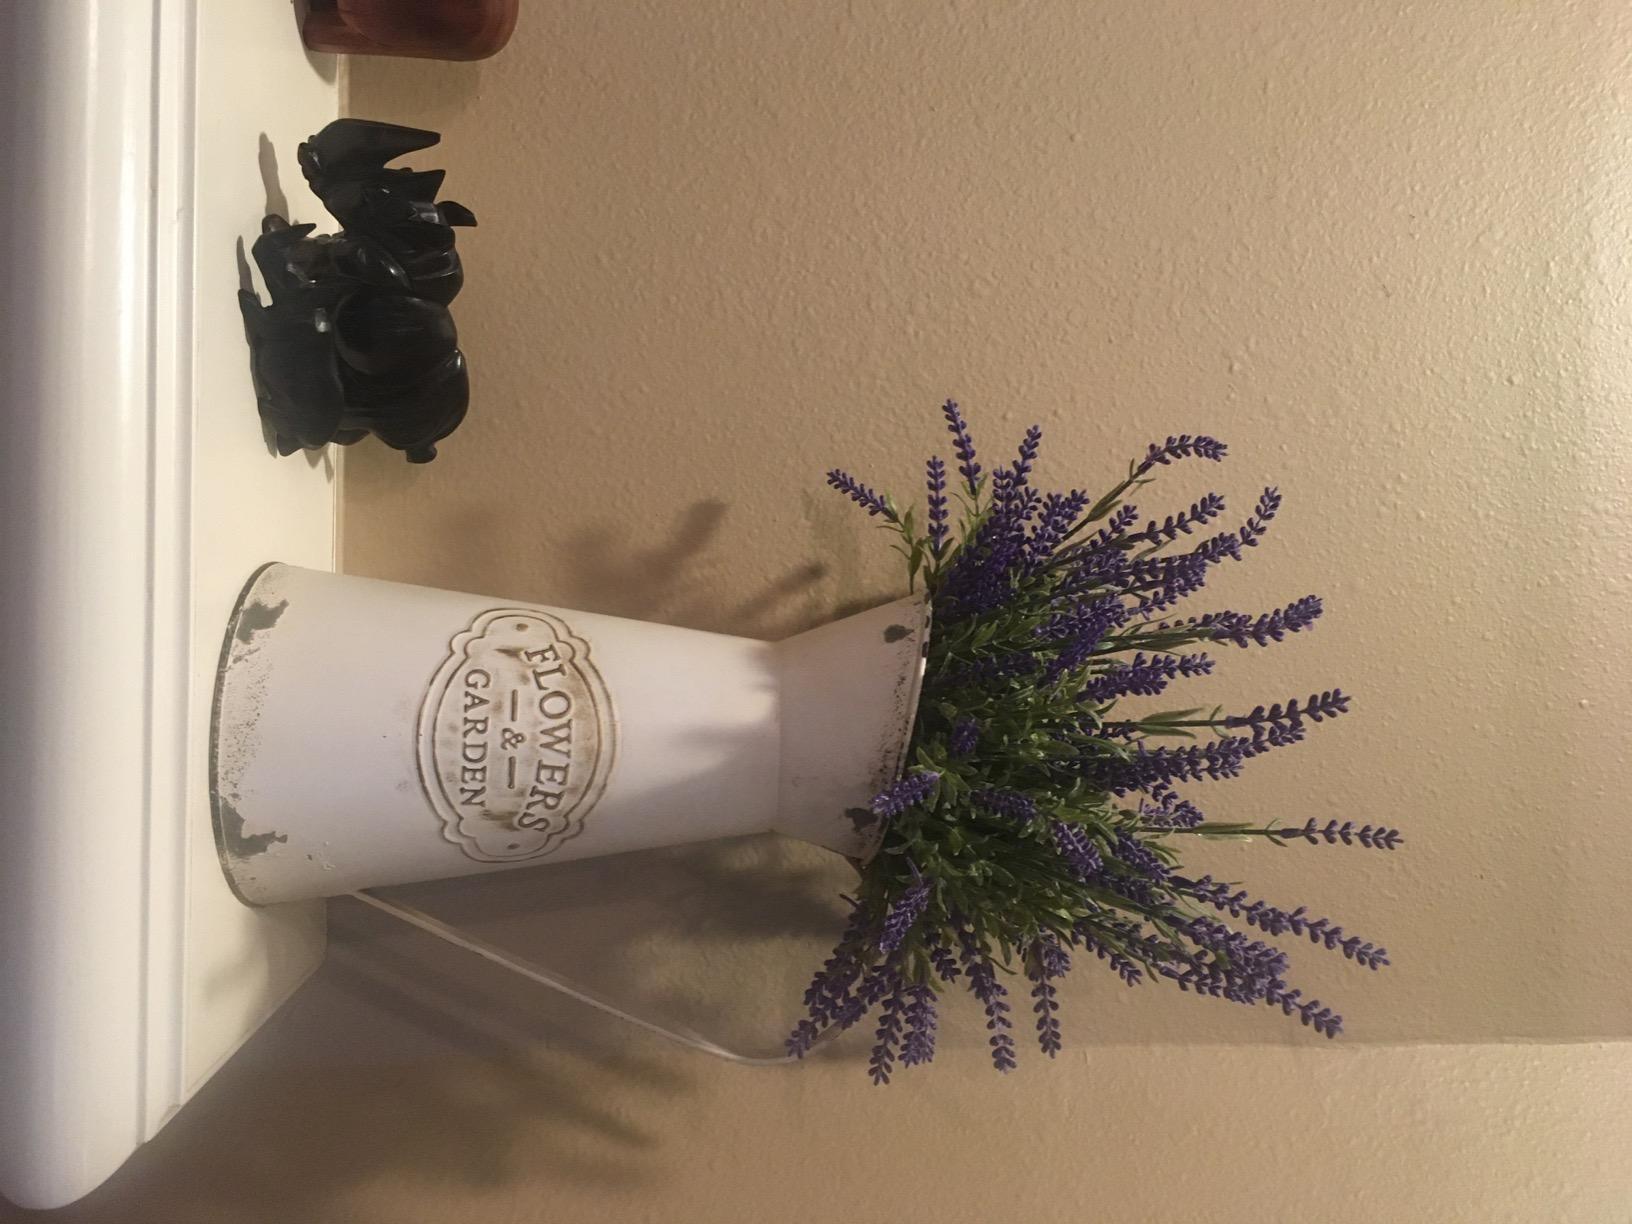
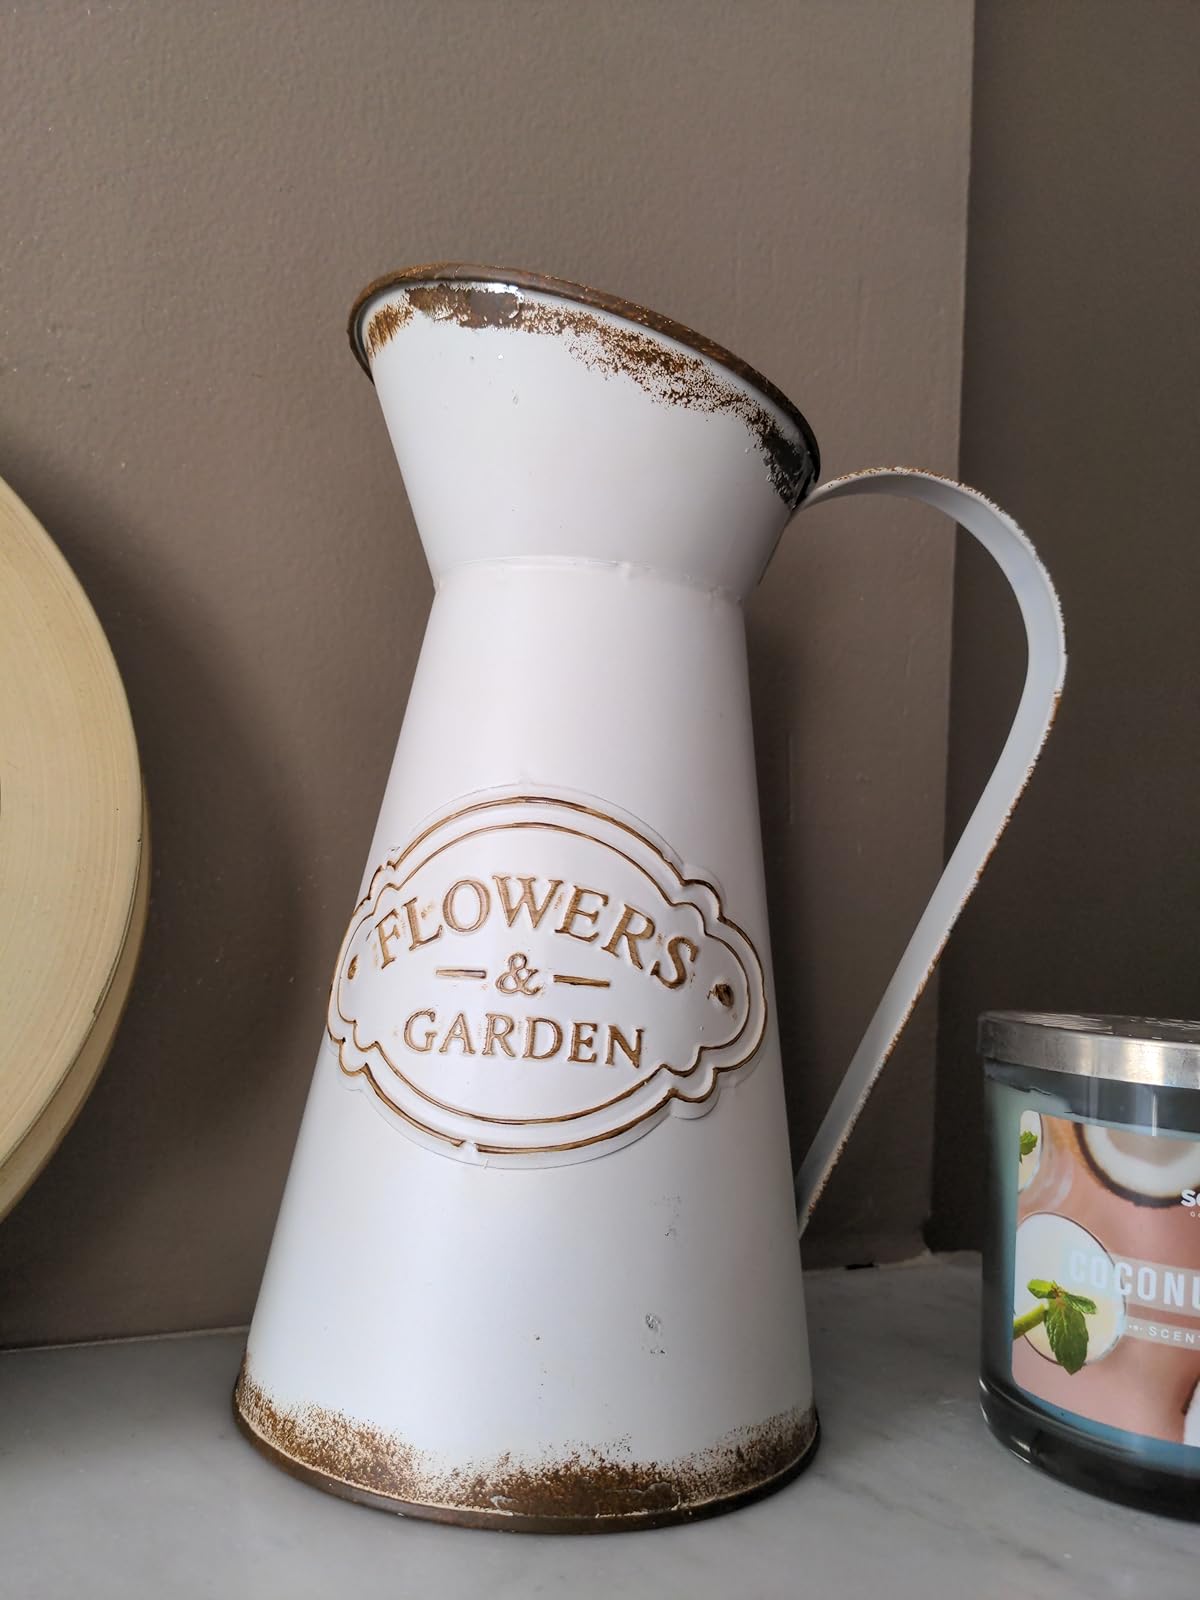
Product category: vase
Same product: yes